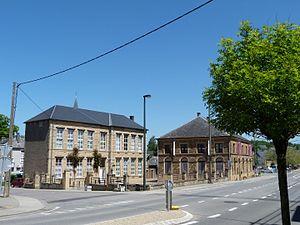
L'ancien CPAS et Hôtel de ville d'Aubange (avant 1977), aujourd'hui (2013) devenue bibliothèque et siège de l'Agence de Développement Local.
Aubange est une ville francophone de Belgique située en Région wallonne et en Ardenne belge dans le Pays d’Arlon et dans la province de Luxembourg Elle tient son nom du village d'Aubange qui est une localité en faisant partie ainsi qu'une des quatre sections de la commune.